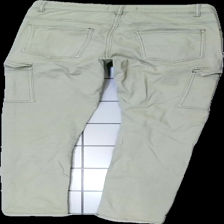
View: back
Type: Trousers
Category: Children
Brand: Kappahl
Colors: Green
Material: 100% Cotton
Cut: Tight
Size: 164
Season: All
Price range: 50-100
Recommended usage: Reuse
Description: tight cargo trousers with pockets